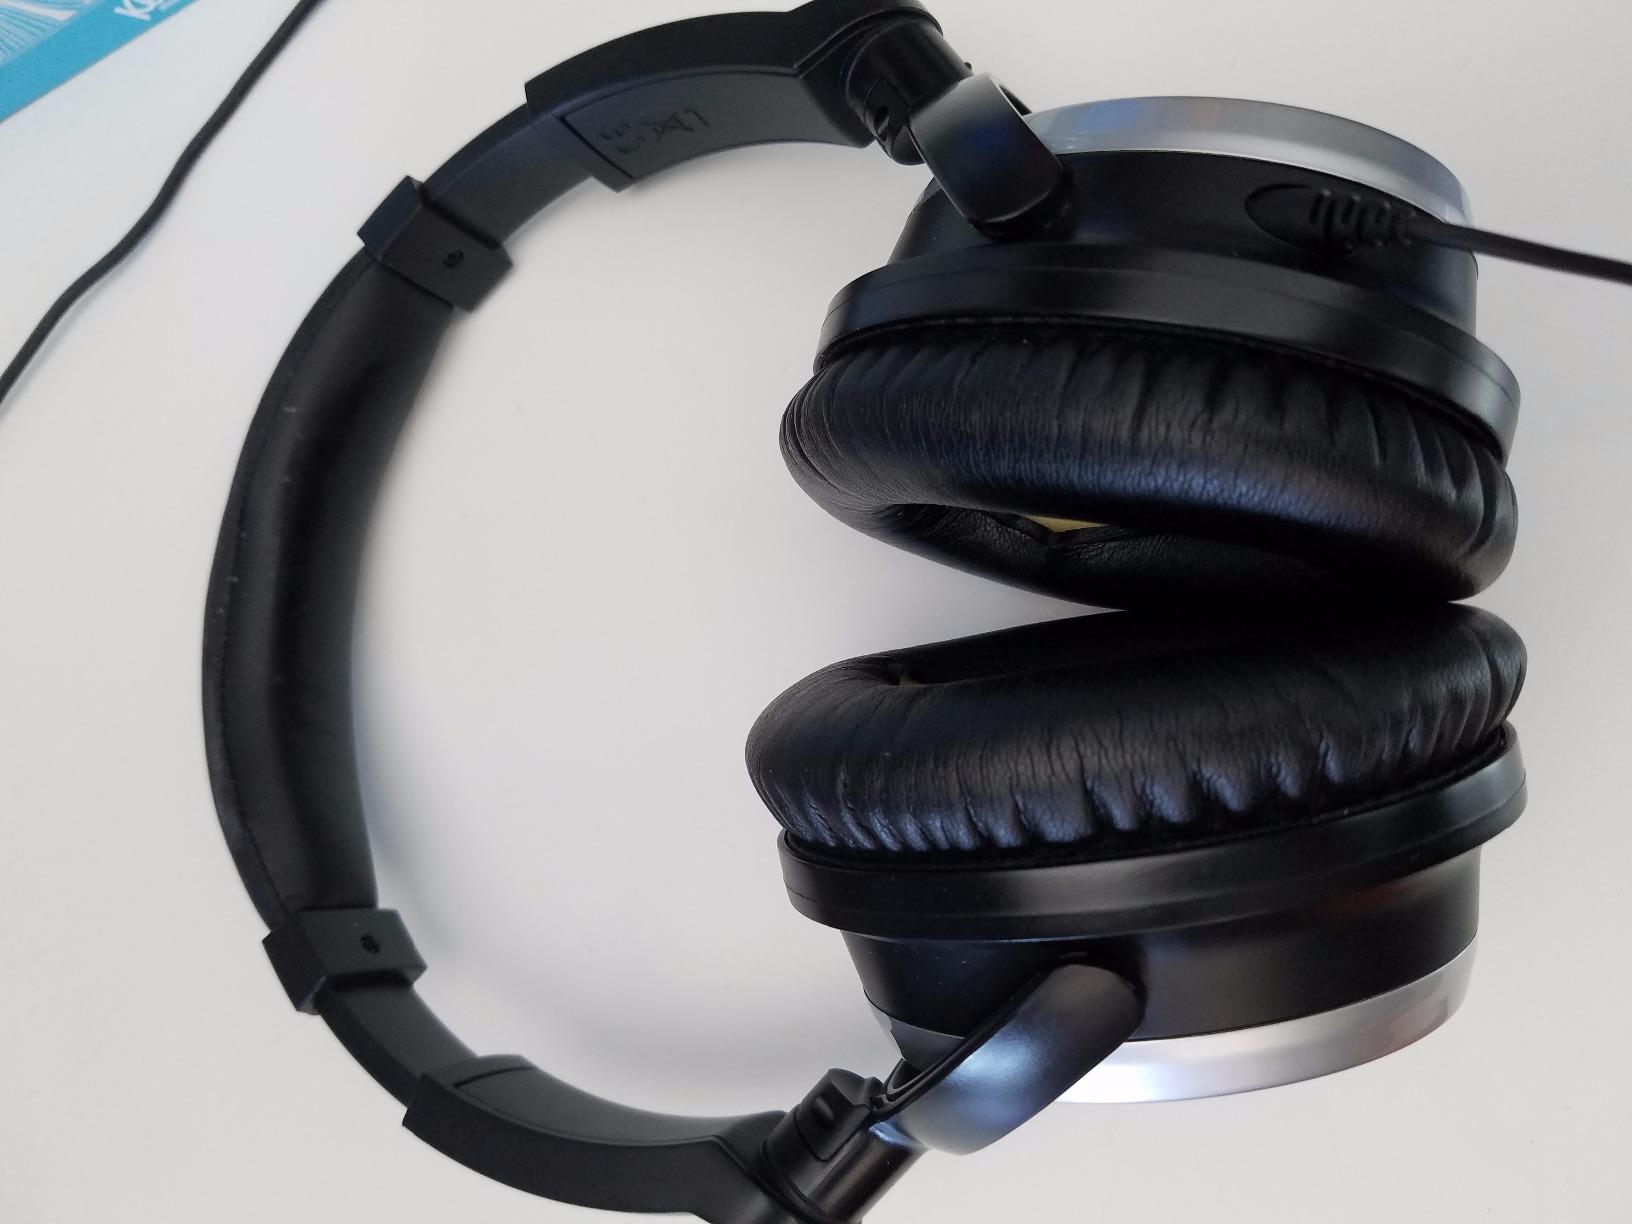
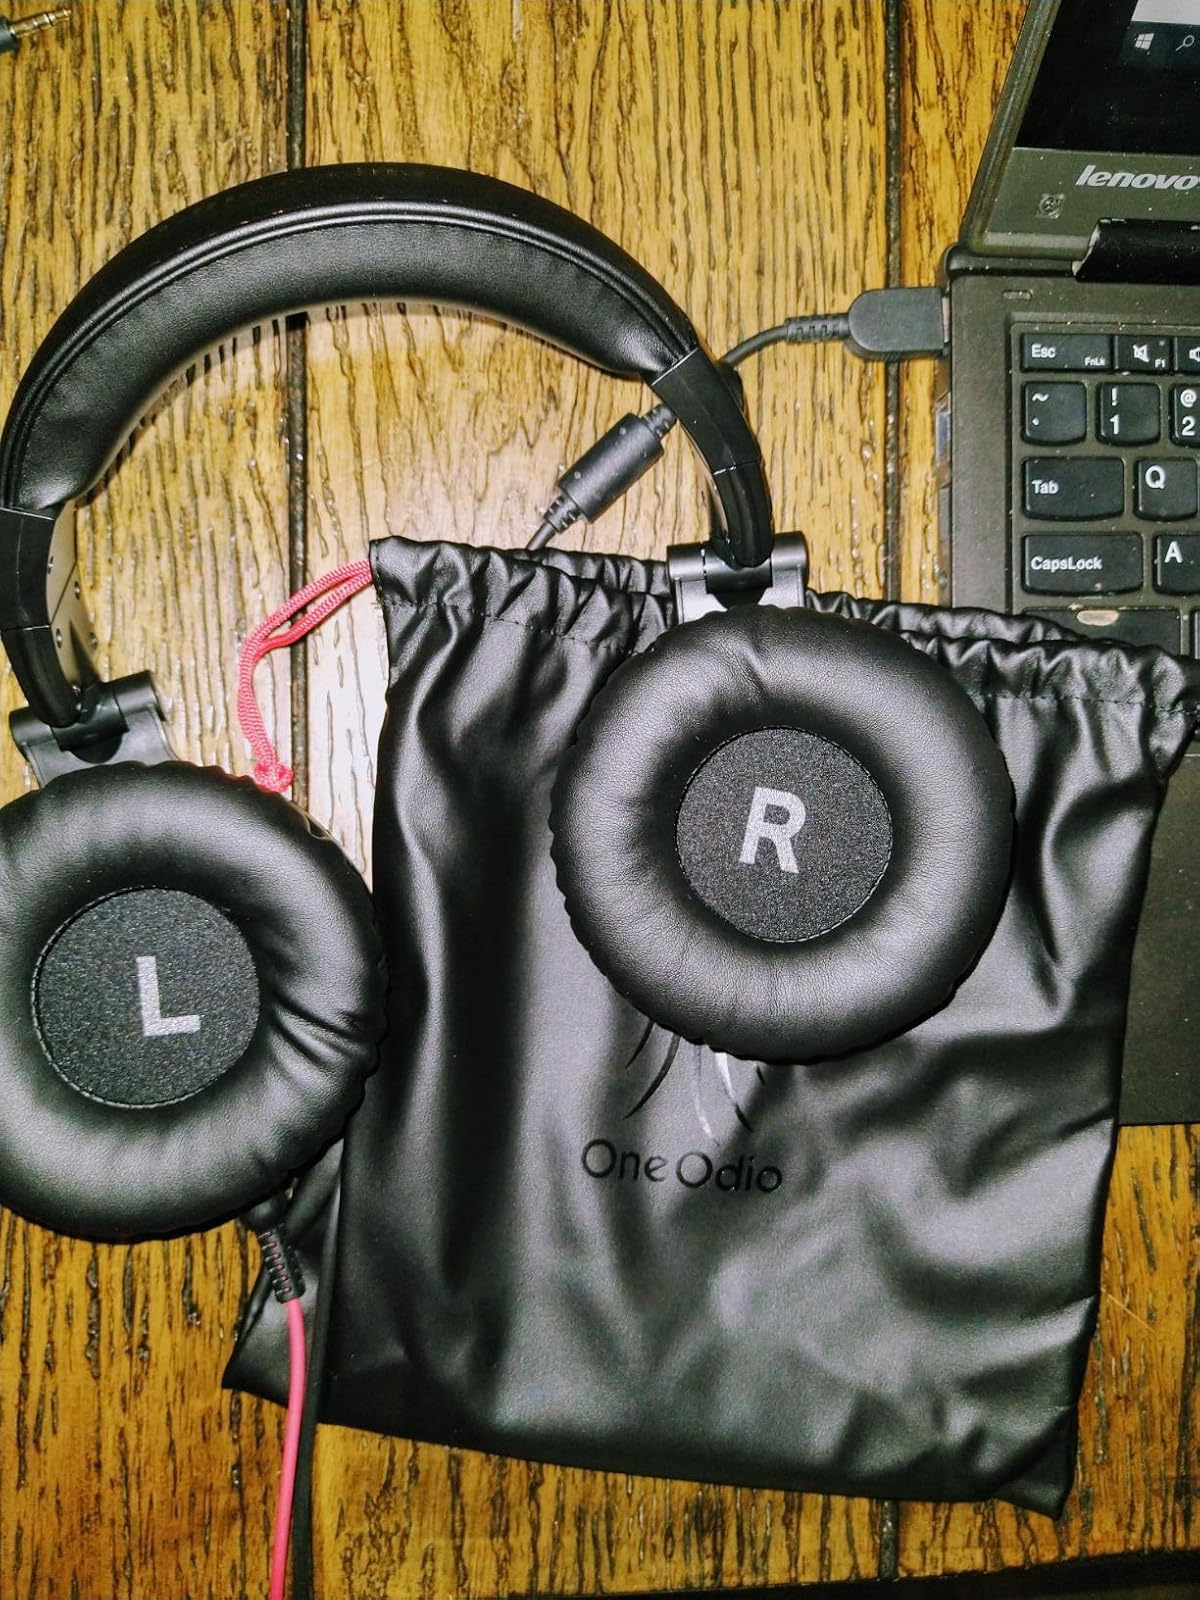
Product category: headphones
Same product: no